Turkish Standards Institution

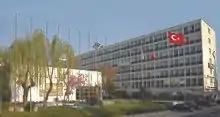
Head office in Ankara

The institution was established in 1954 within the Union of Chambers and Commodity Exchanges of Turkey. With the passage of Turkish Law No. 132 in Turkish Parliament on November 18, 1960, it gained a separate legal entity and completed its establishment process. It is recognized by the Turkish government as the only national standards body of the country and represents Turkish interests at international standardization platforms. The head office is in Ankara; it has ten regional coordination departments in major metropolitan areas of Turkey and a large campus in Gebze, hosting most of its quality testing laboratories in a close proximity to main industrial and commercial hubs around Istanbul. It has representation and coordination offices in Azerbaijan, Kazakhstan, Uzbekistan, Northern Cyprus and Saudi Arabia.